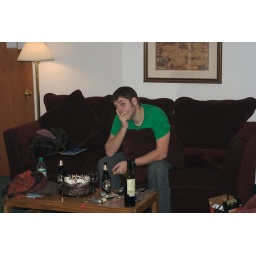
Sitting in the hotel room right before eating cake and right after blowing out fire.